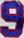
Number: 9